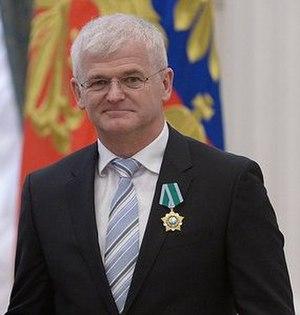
Willi Schneider, né le 12 mars 1963, est un ancien skeletoneur allemand.